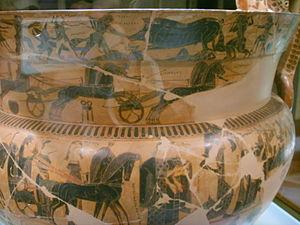
On appelle « vase François » un cratère à volutes attique à figures noires, chef-d’œuvre de la céramique archaïque, daté de 570 av. J.-C. environ. Il s’agit du plus ancien cratère à volutes connu. Ses dimensions sont de 66 cm de hauteur pour un diamètre maximal de 57 cm.